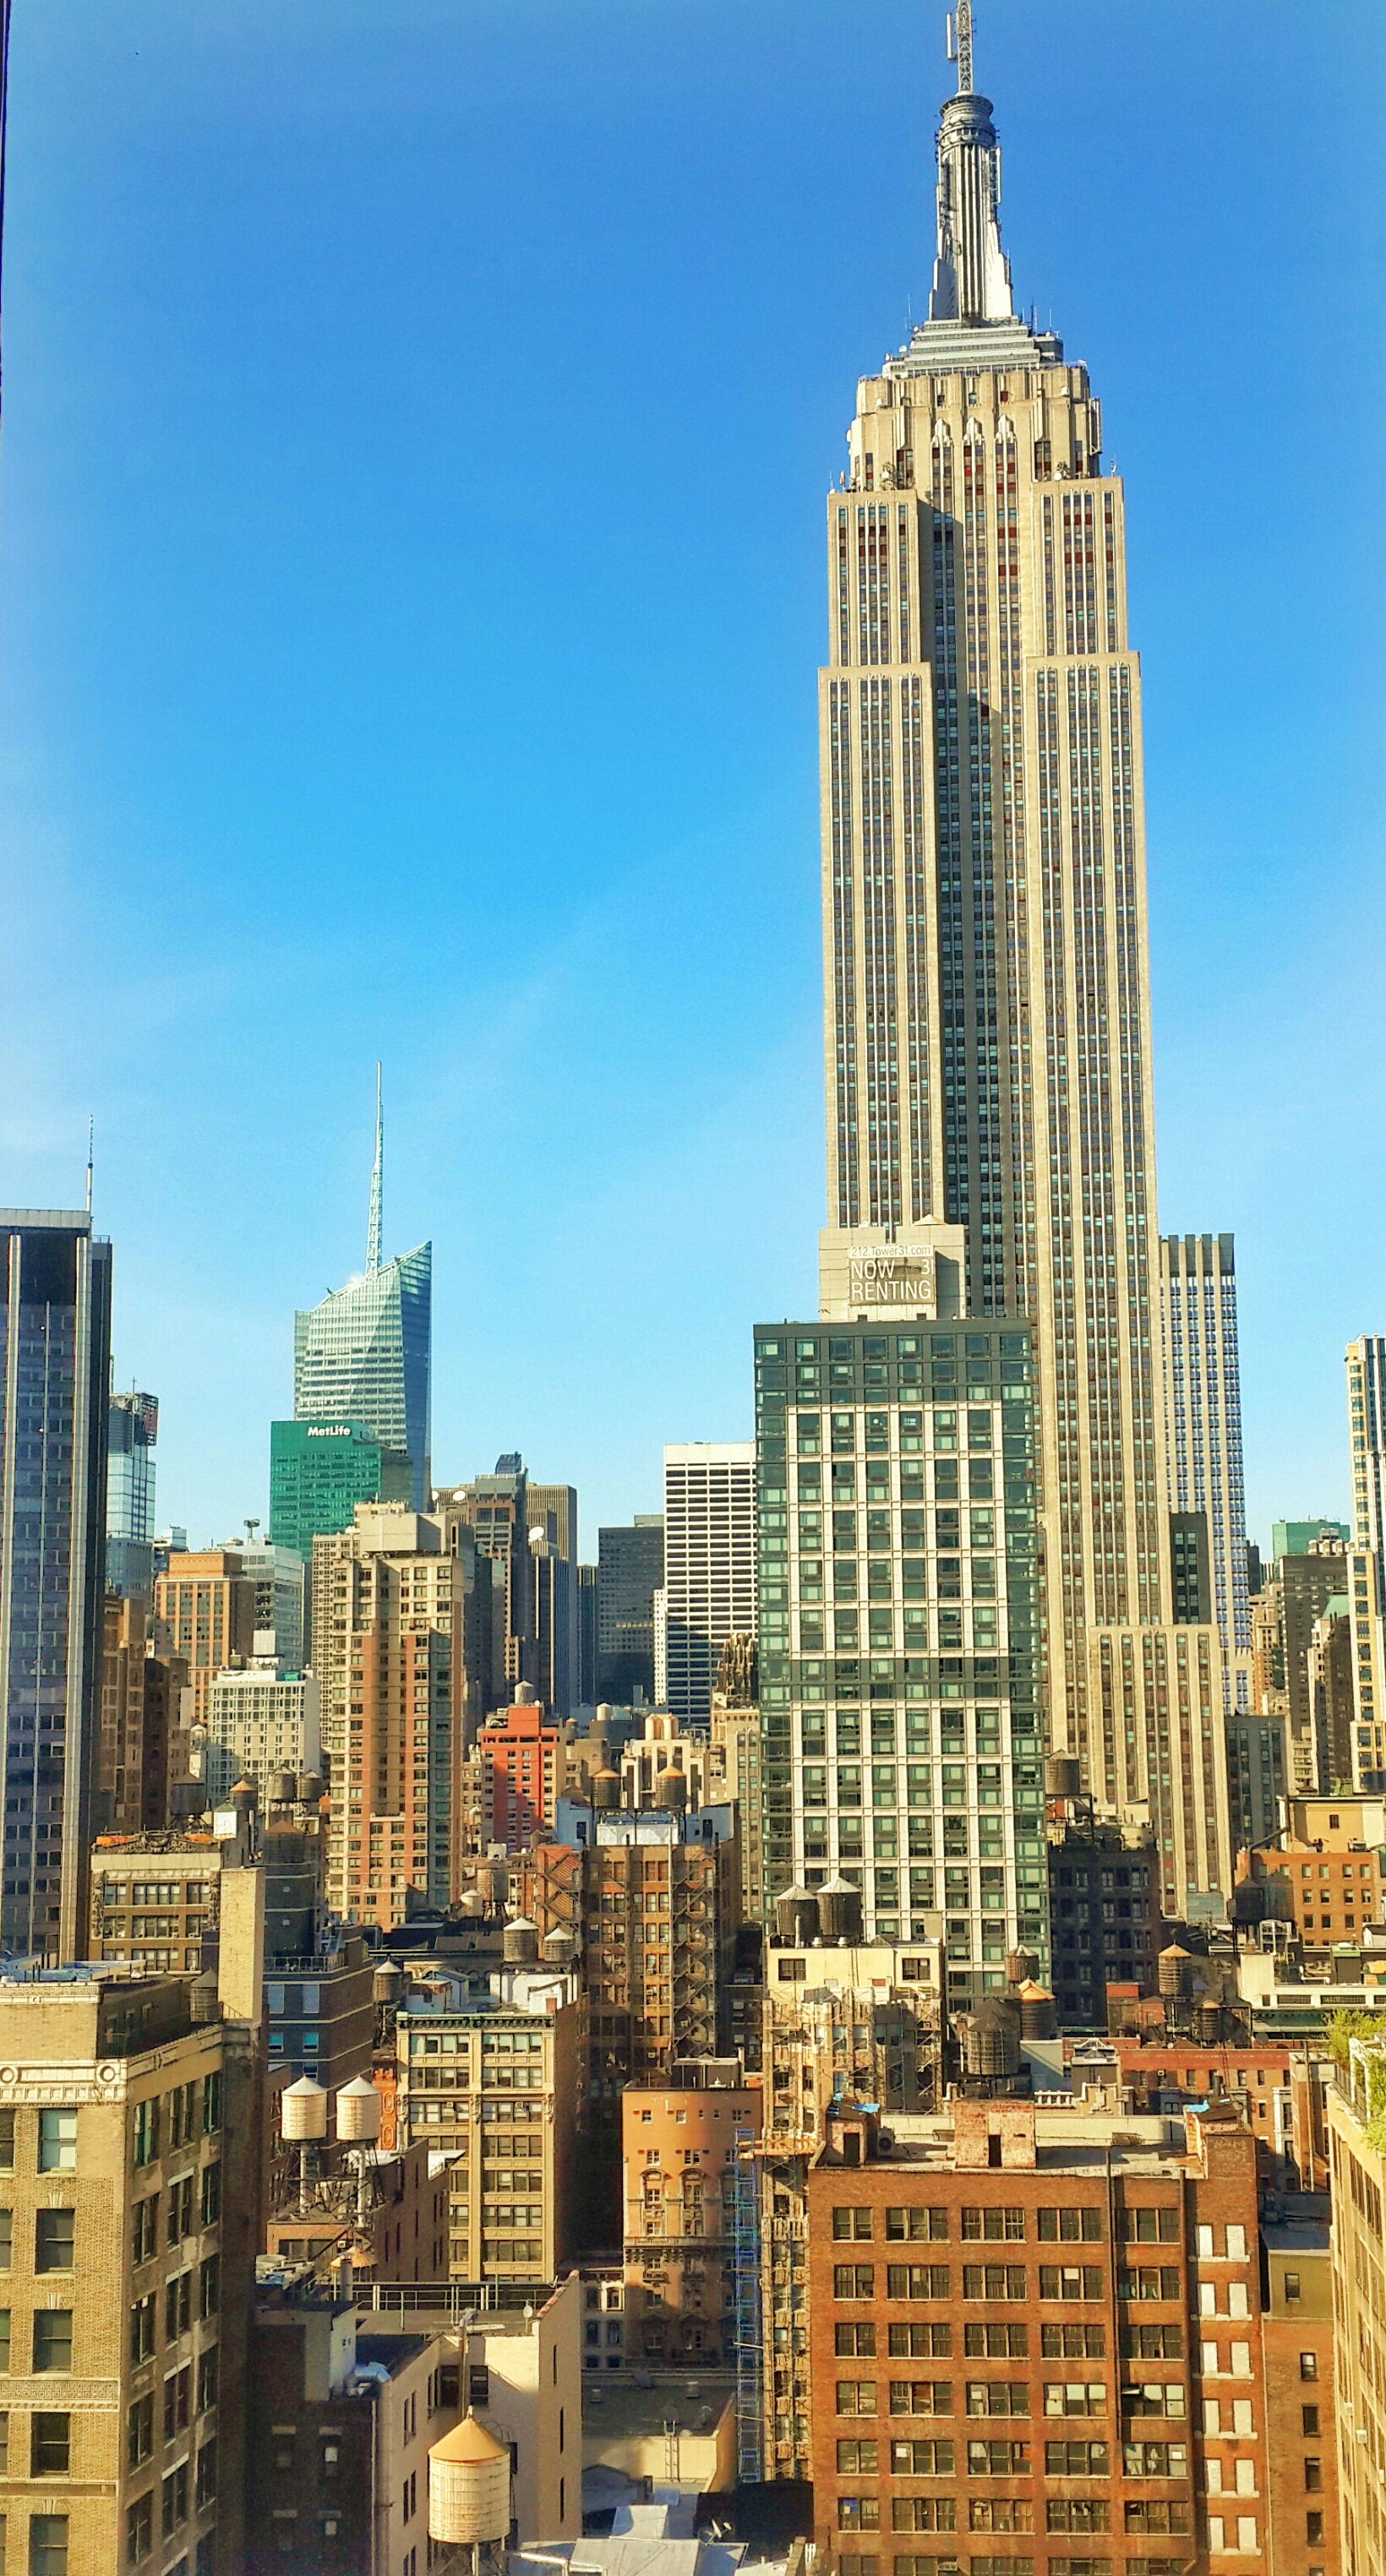
manhattan, usa, metropolitan area, skyscraper, city, cityscape, landmark, urban area, metropolis, daytime, skyline, building, tower block, tower, sky, condominium, downtown, mixed use